Nick Malceski

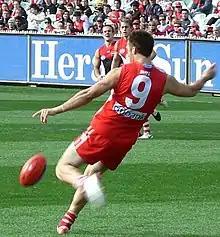
Malceski executing a drop punt for the Sydney Swans in 2006

In 2005, Malceski surprised everyone by fully recovering from his knee injury both physically and mentally, and was rewarded with a seniors debut against in round eleven, the week after the Swans had suffered a 43-point loss to which placed the entire club under severe scrutiny. He scored his first career goal with his first kick. Malceski went on to play another four matches for the seniors, but eventually missed out on playing in the premiership side at the end of the season.